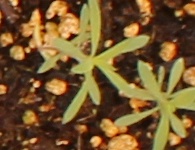
Label: Kochia